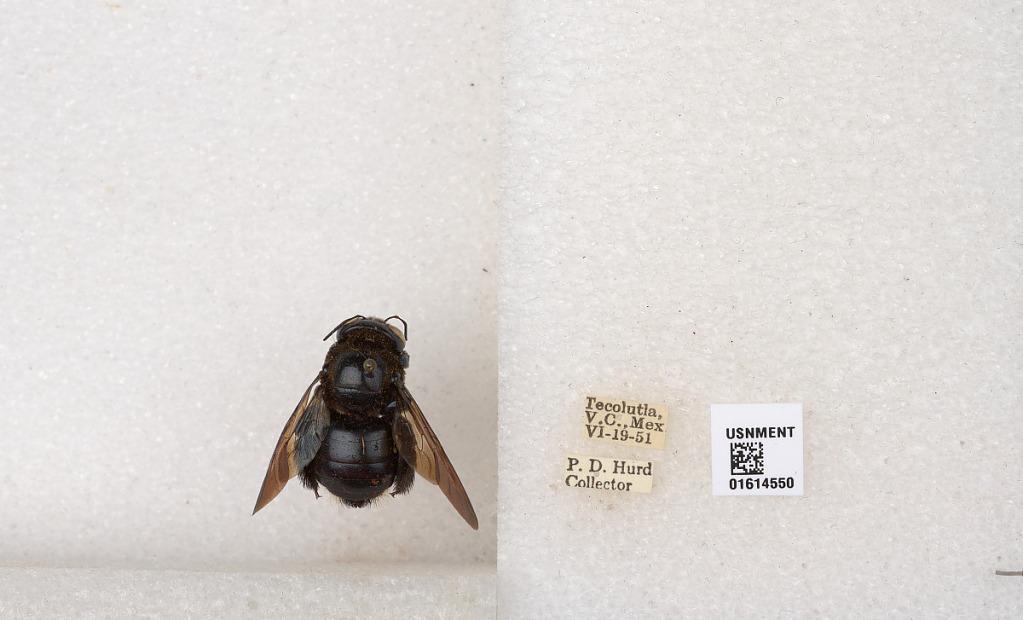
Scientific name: Xylocopa (Schonnherria) micans evansi Hurd & Moure
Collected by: P. Hurd
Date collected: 1951-6-19
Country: Mexico
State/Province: Veracruz
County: Tecolutla
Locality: Tecolutla